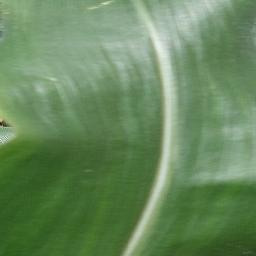
Label: Corn___healthy